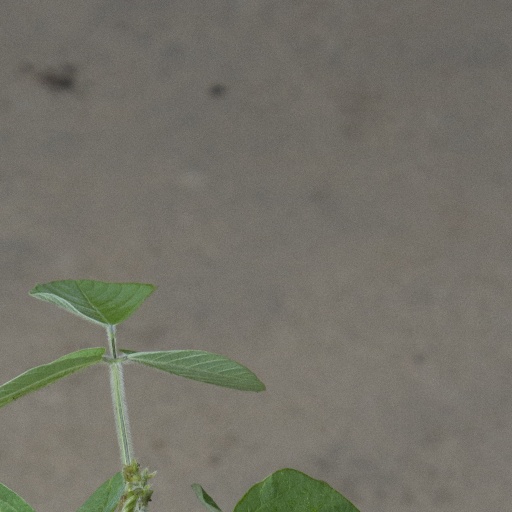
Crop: soybean